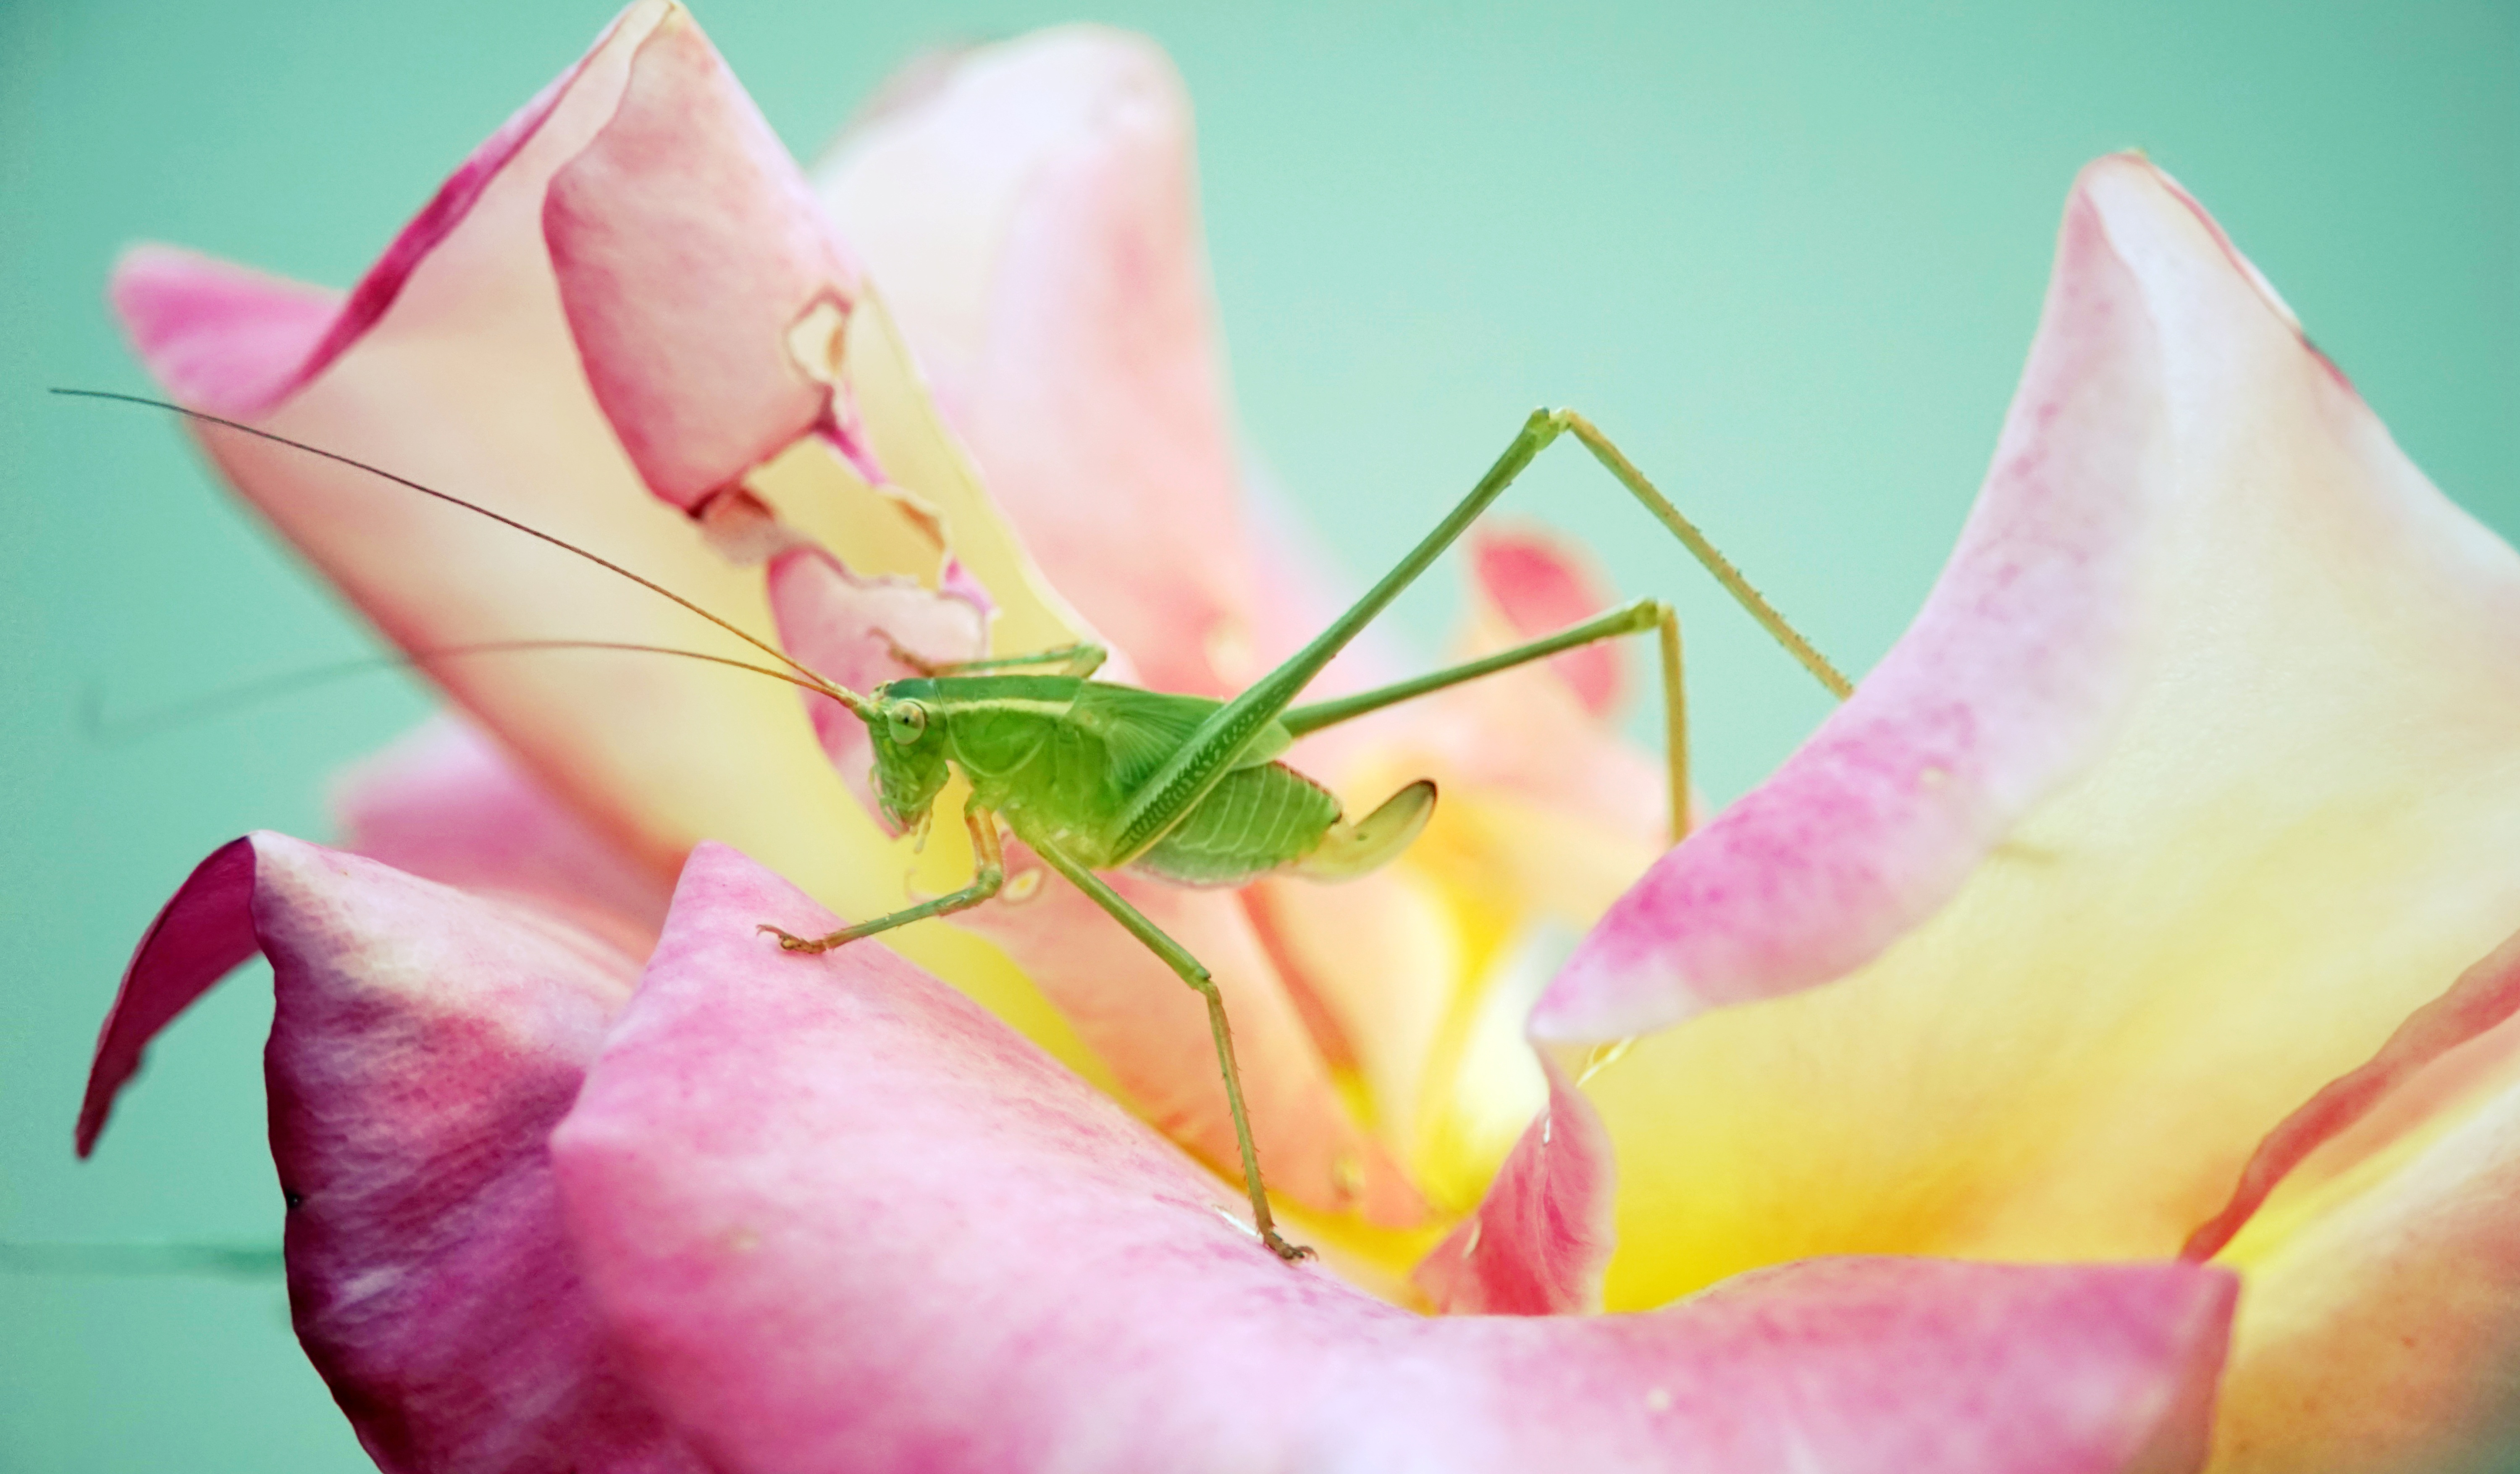
blossom, plant, photography, leaf, flower, petal, rose, insect, yellow, pink, flora, close up, katydid, macro photography, flowering plant, garden roses, rose family, land plant